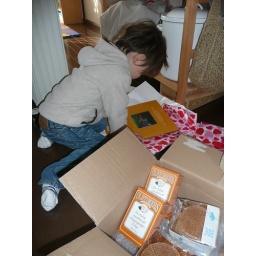
A book from &amp;quot;Kikker&amp;quot; (Frog). There are also drop (licorice) and stroopwafels in the box